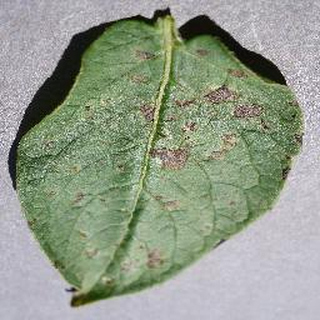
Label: potato_early_blight